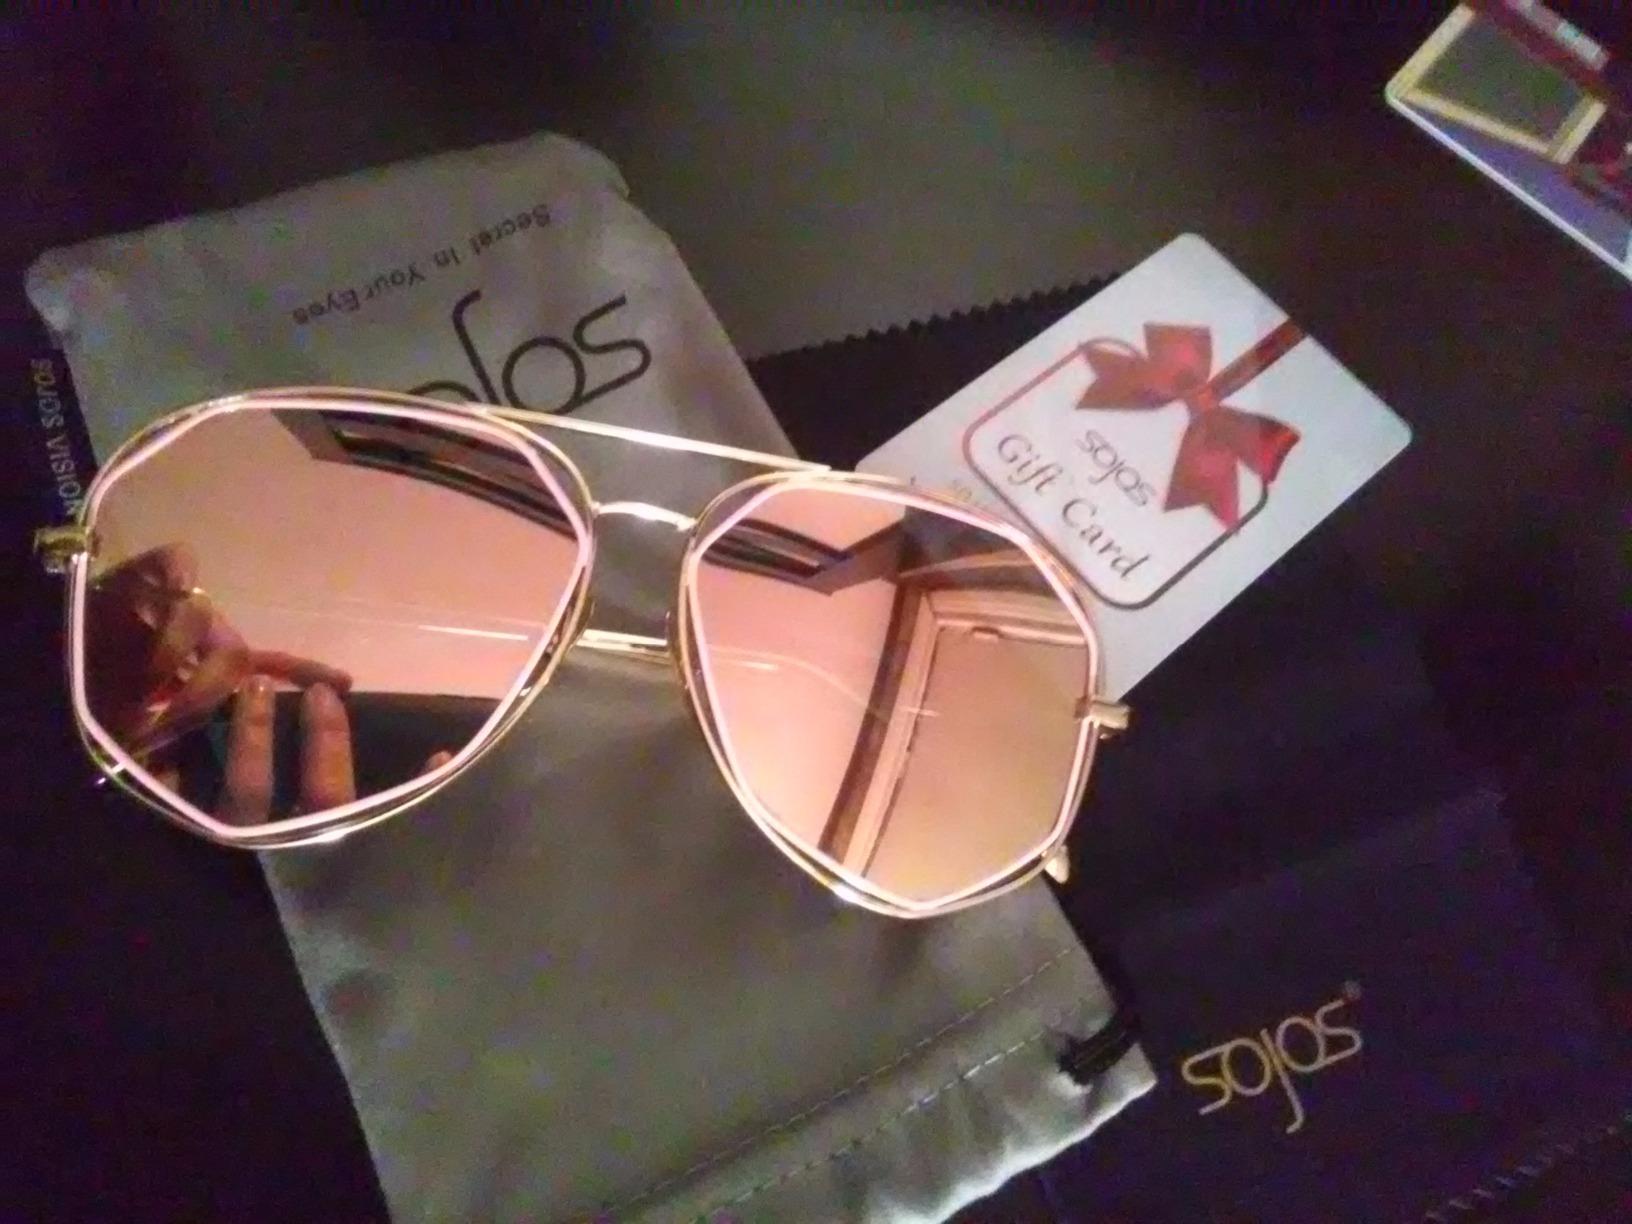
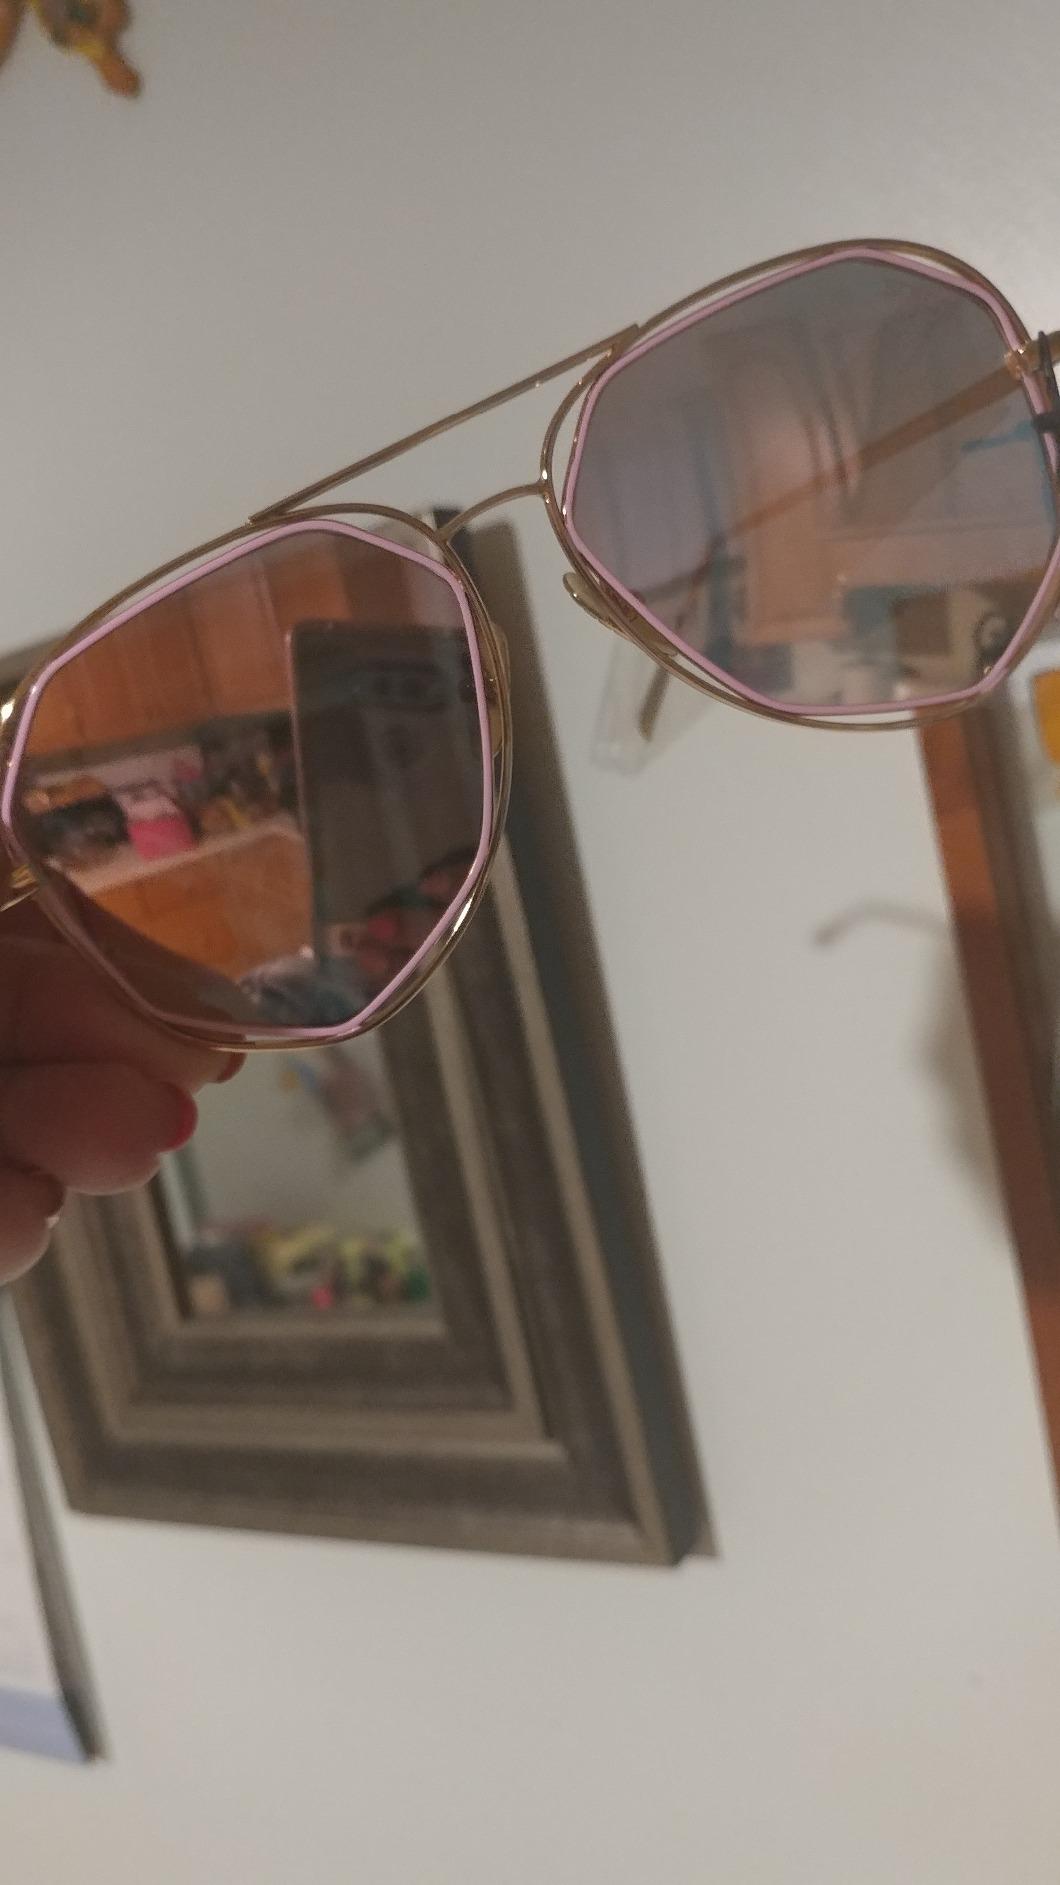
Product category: accessories_sunglasses
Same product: yes